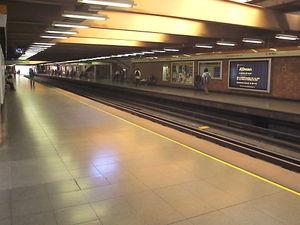
Santa Ana est une station de combinaison entre les lignes 2 et 5 du métro de Santiago, dans la commune de Santiago.